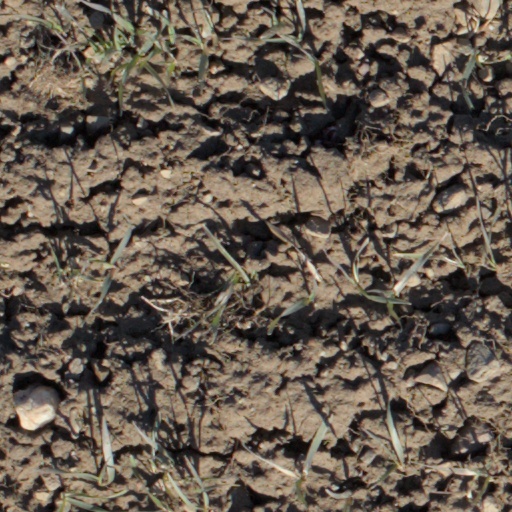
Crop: wheat